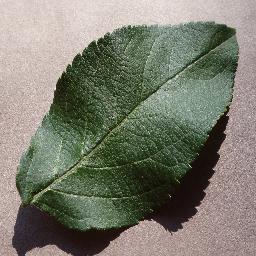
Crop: apple
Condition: healthy